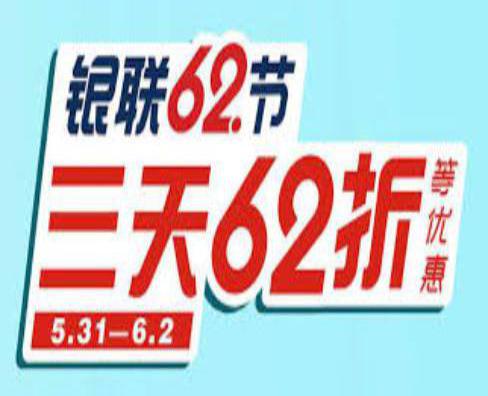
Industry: Others